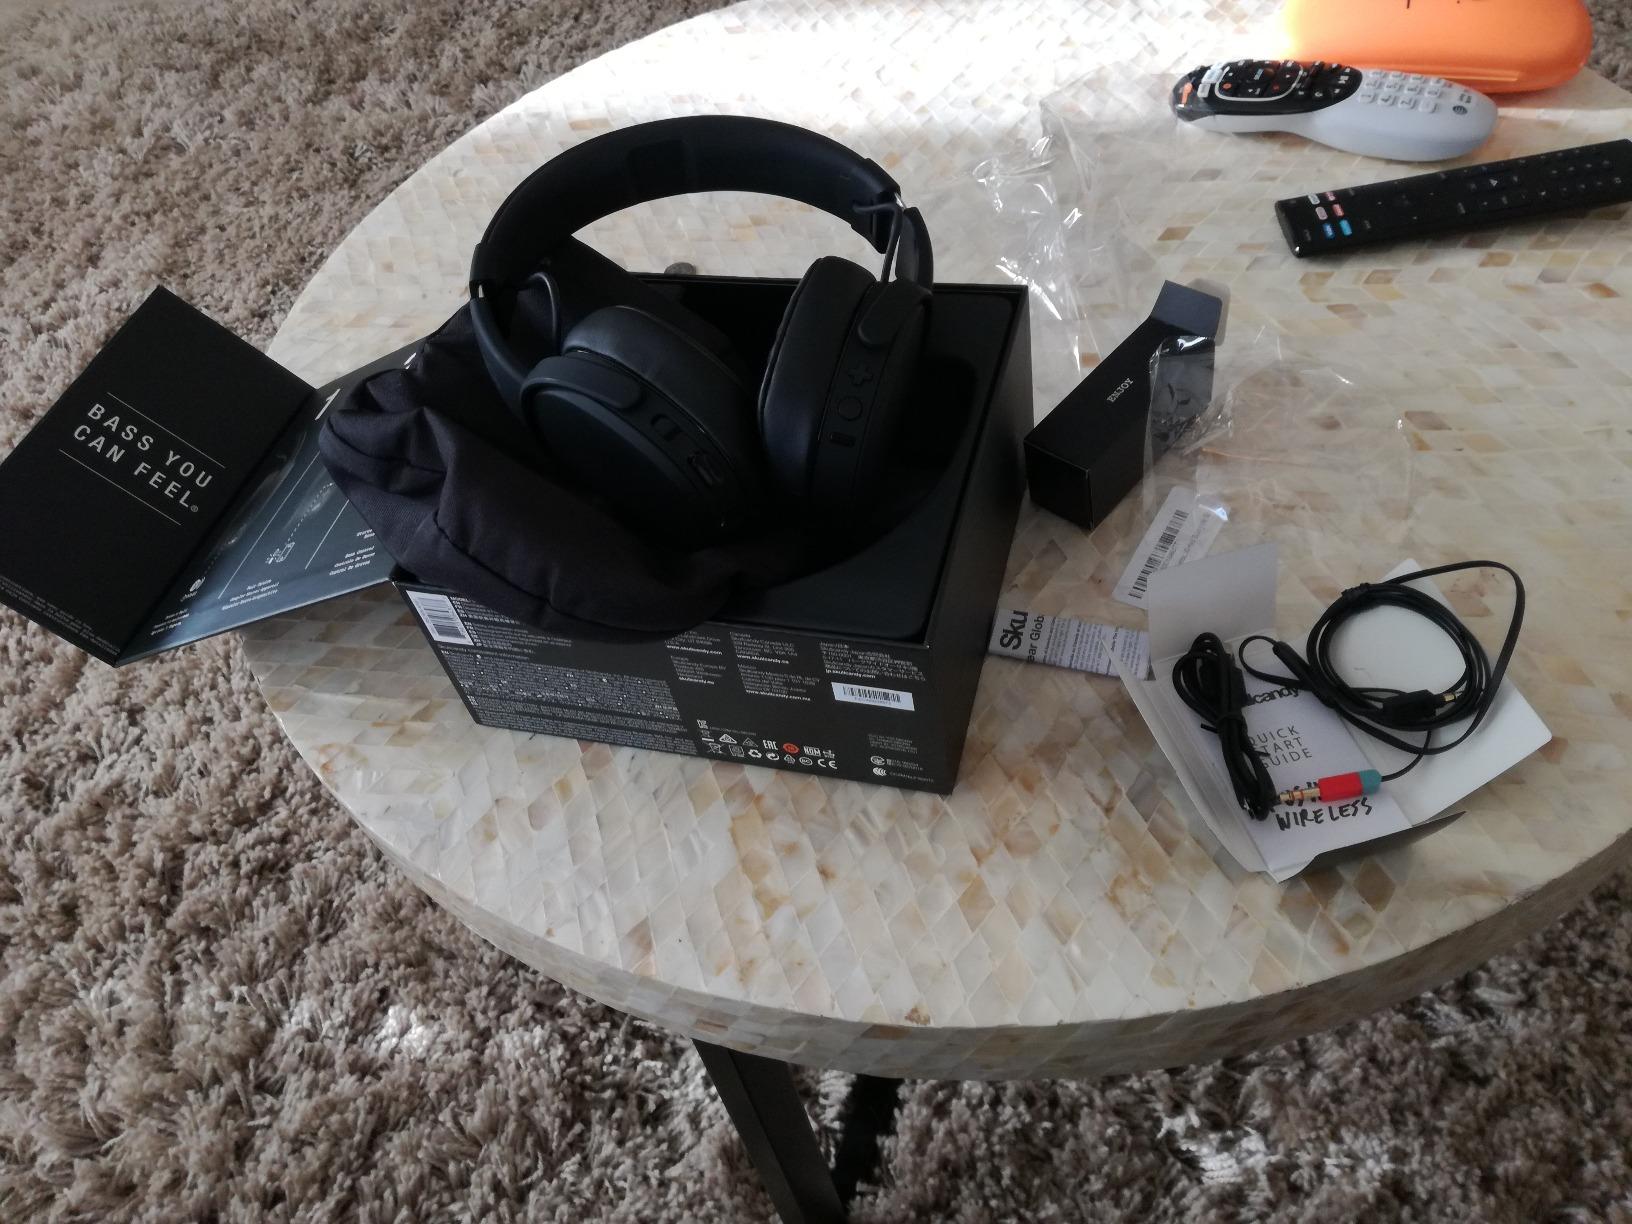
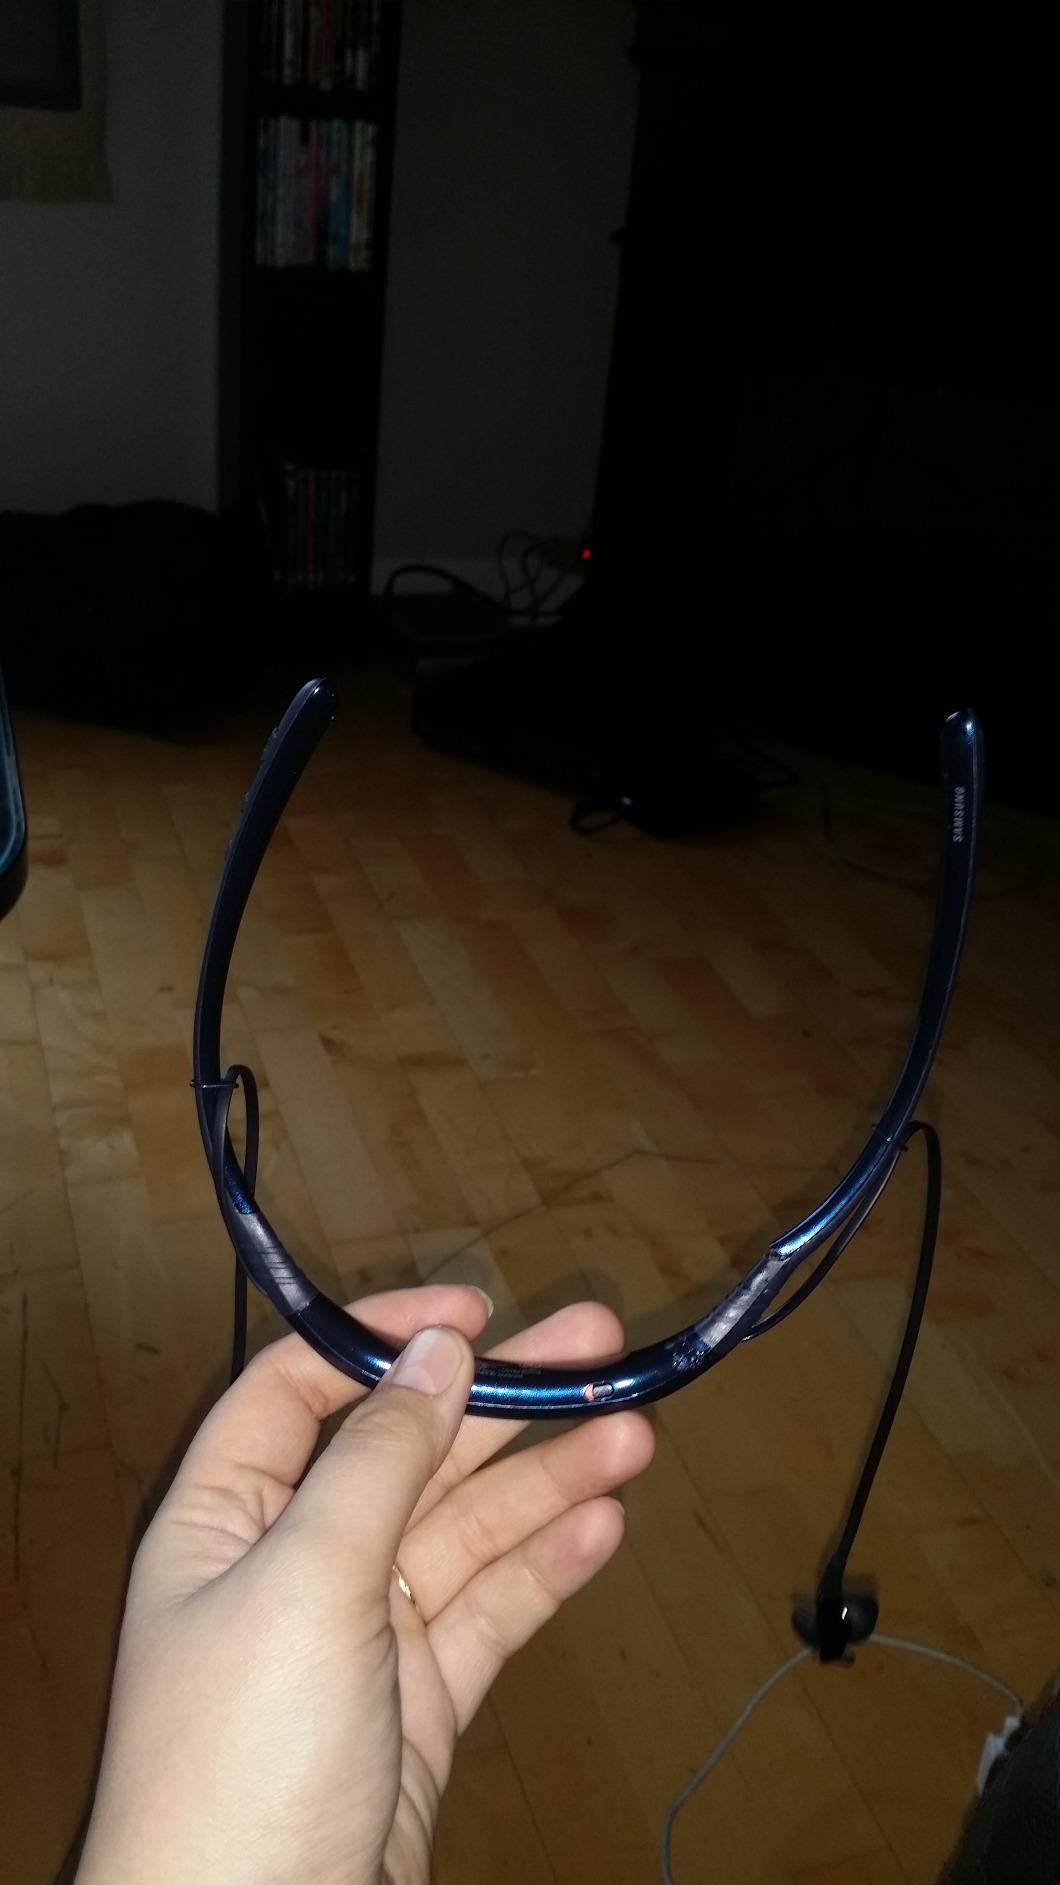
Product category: headphones
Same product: no